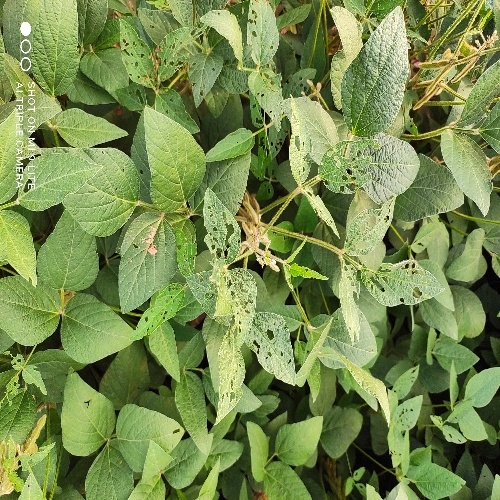
Label: Caterpillar